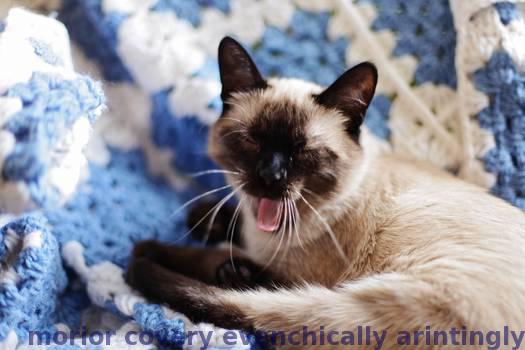
Label: Watermark